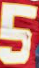
Number: 5